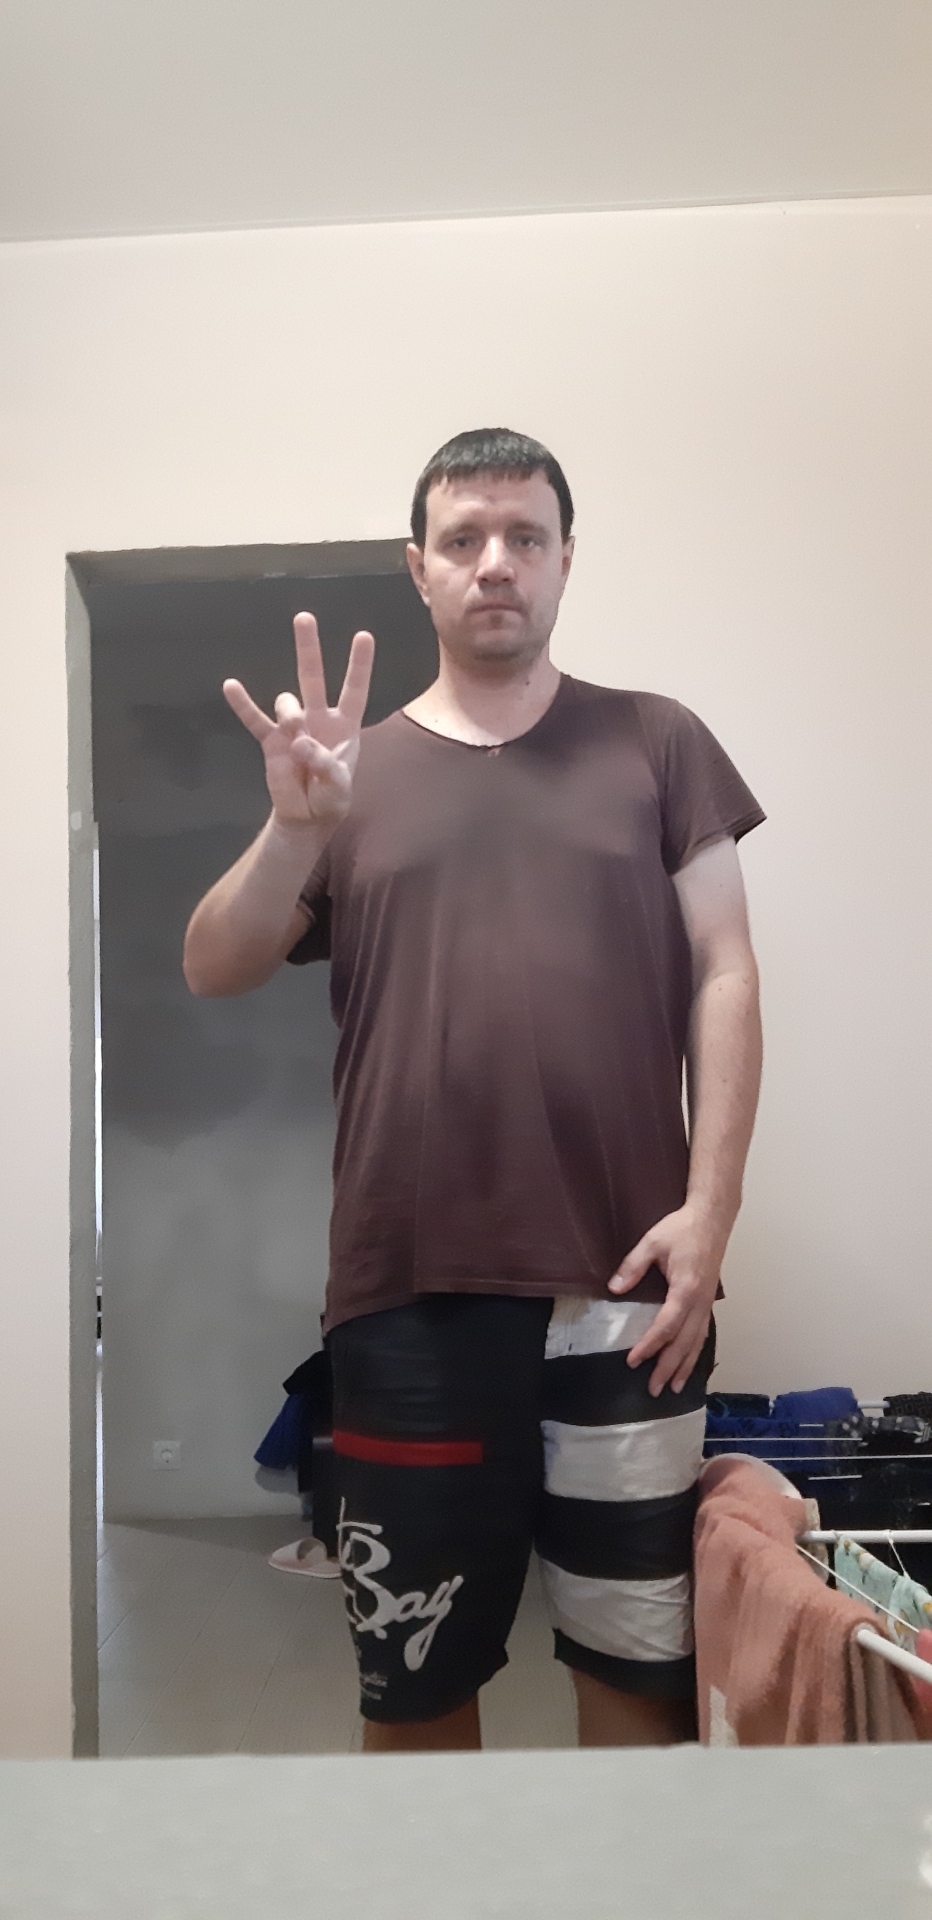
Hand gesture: three3